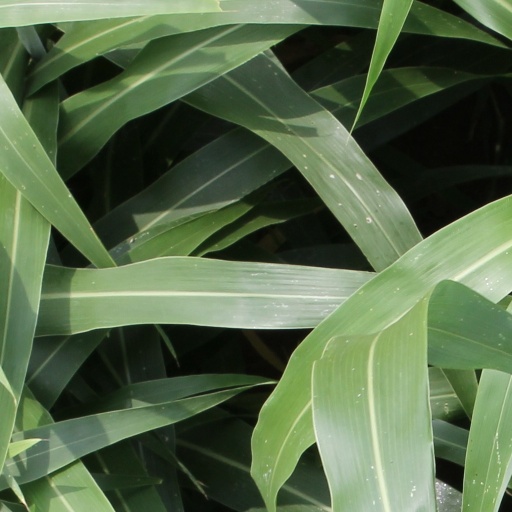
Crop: sorghum